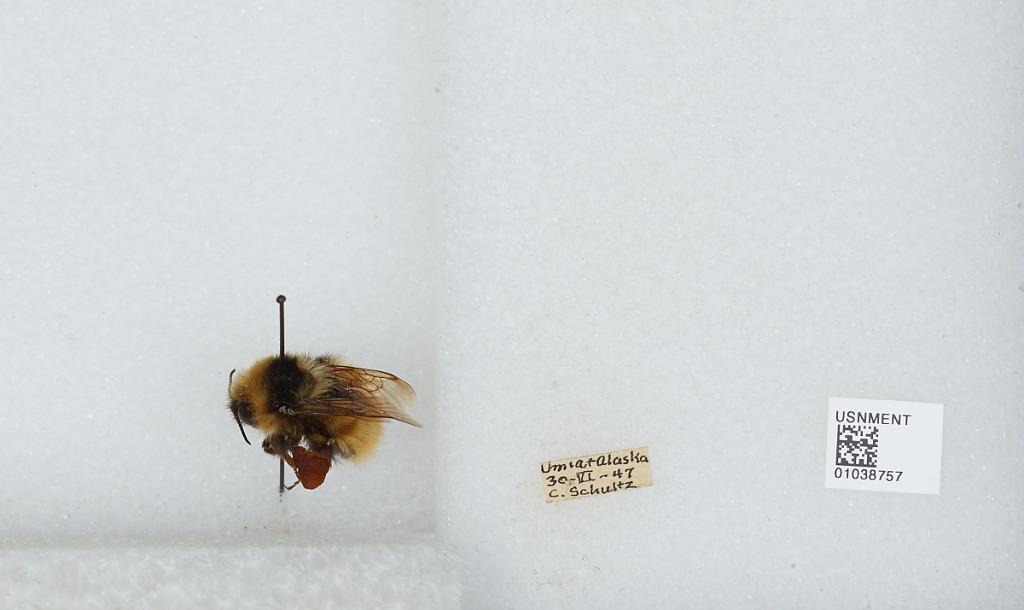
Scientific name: Bombus (Pyrobombus) sylvicola Kirby
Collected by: C. Schultz
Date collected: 1947-6-30
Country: United States
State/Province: Alaska
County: North Slope
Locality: Umiat
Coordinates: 69.3669, -152.144